Underfloor heating

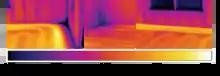
Thermographic images of a room heated with low temperature radiant heating shortly after starting up the system

Illustrated is a simplified mechanical schematic of an underfloor heating and cooling system for thermal comfort quality with a separate air handling system for indoor air quality. In high performance residential homes of moderate size (e.g. under 3000 ft (278 m) total conditioned floor area), this system using manufactured hydronic control appliances would take up about the same space as a three or four piece bathroom.